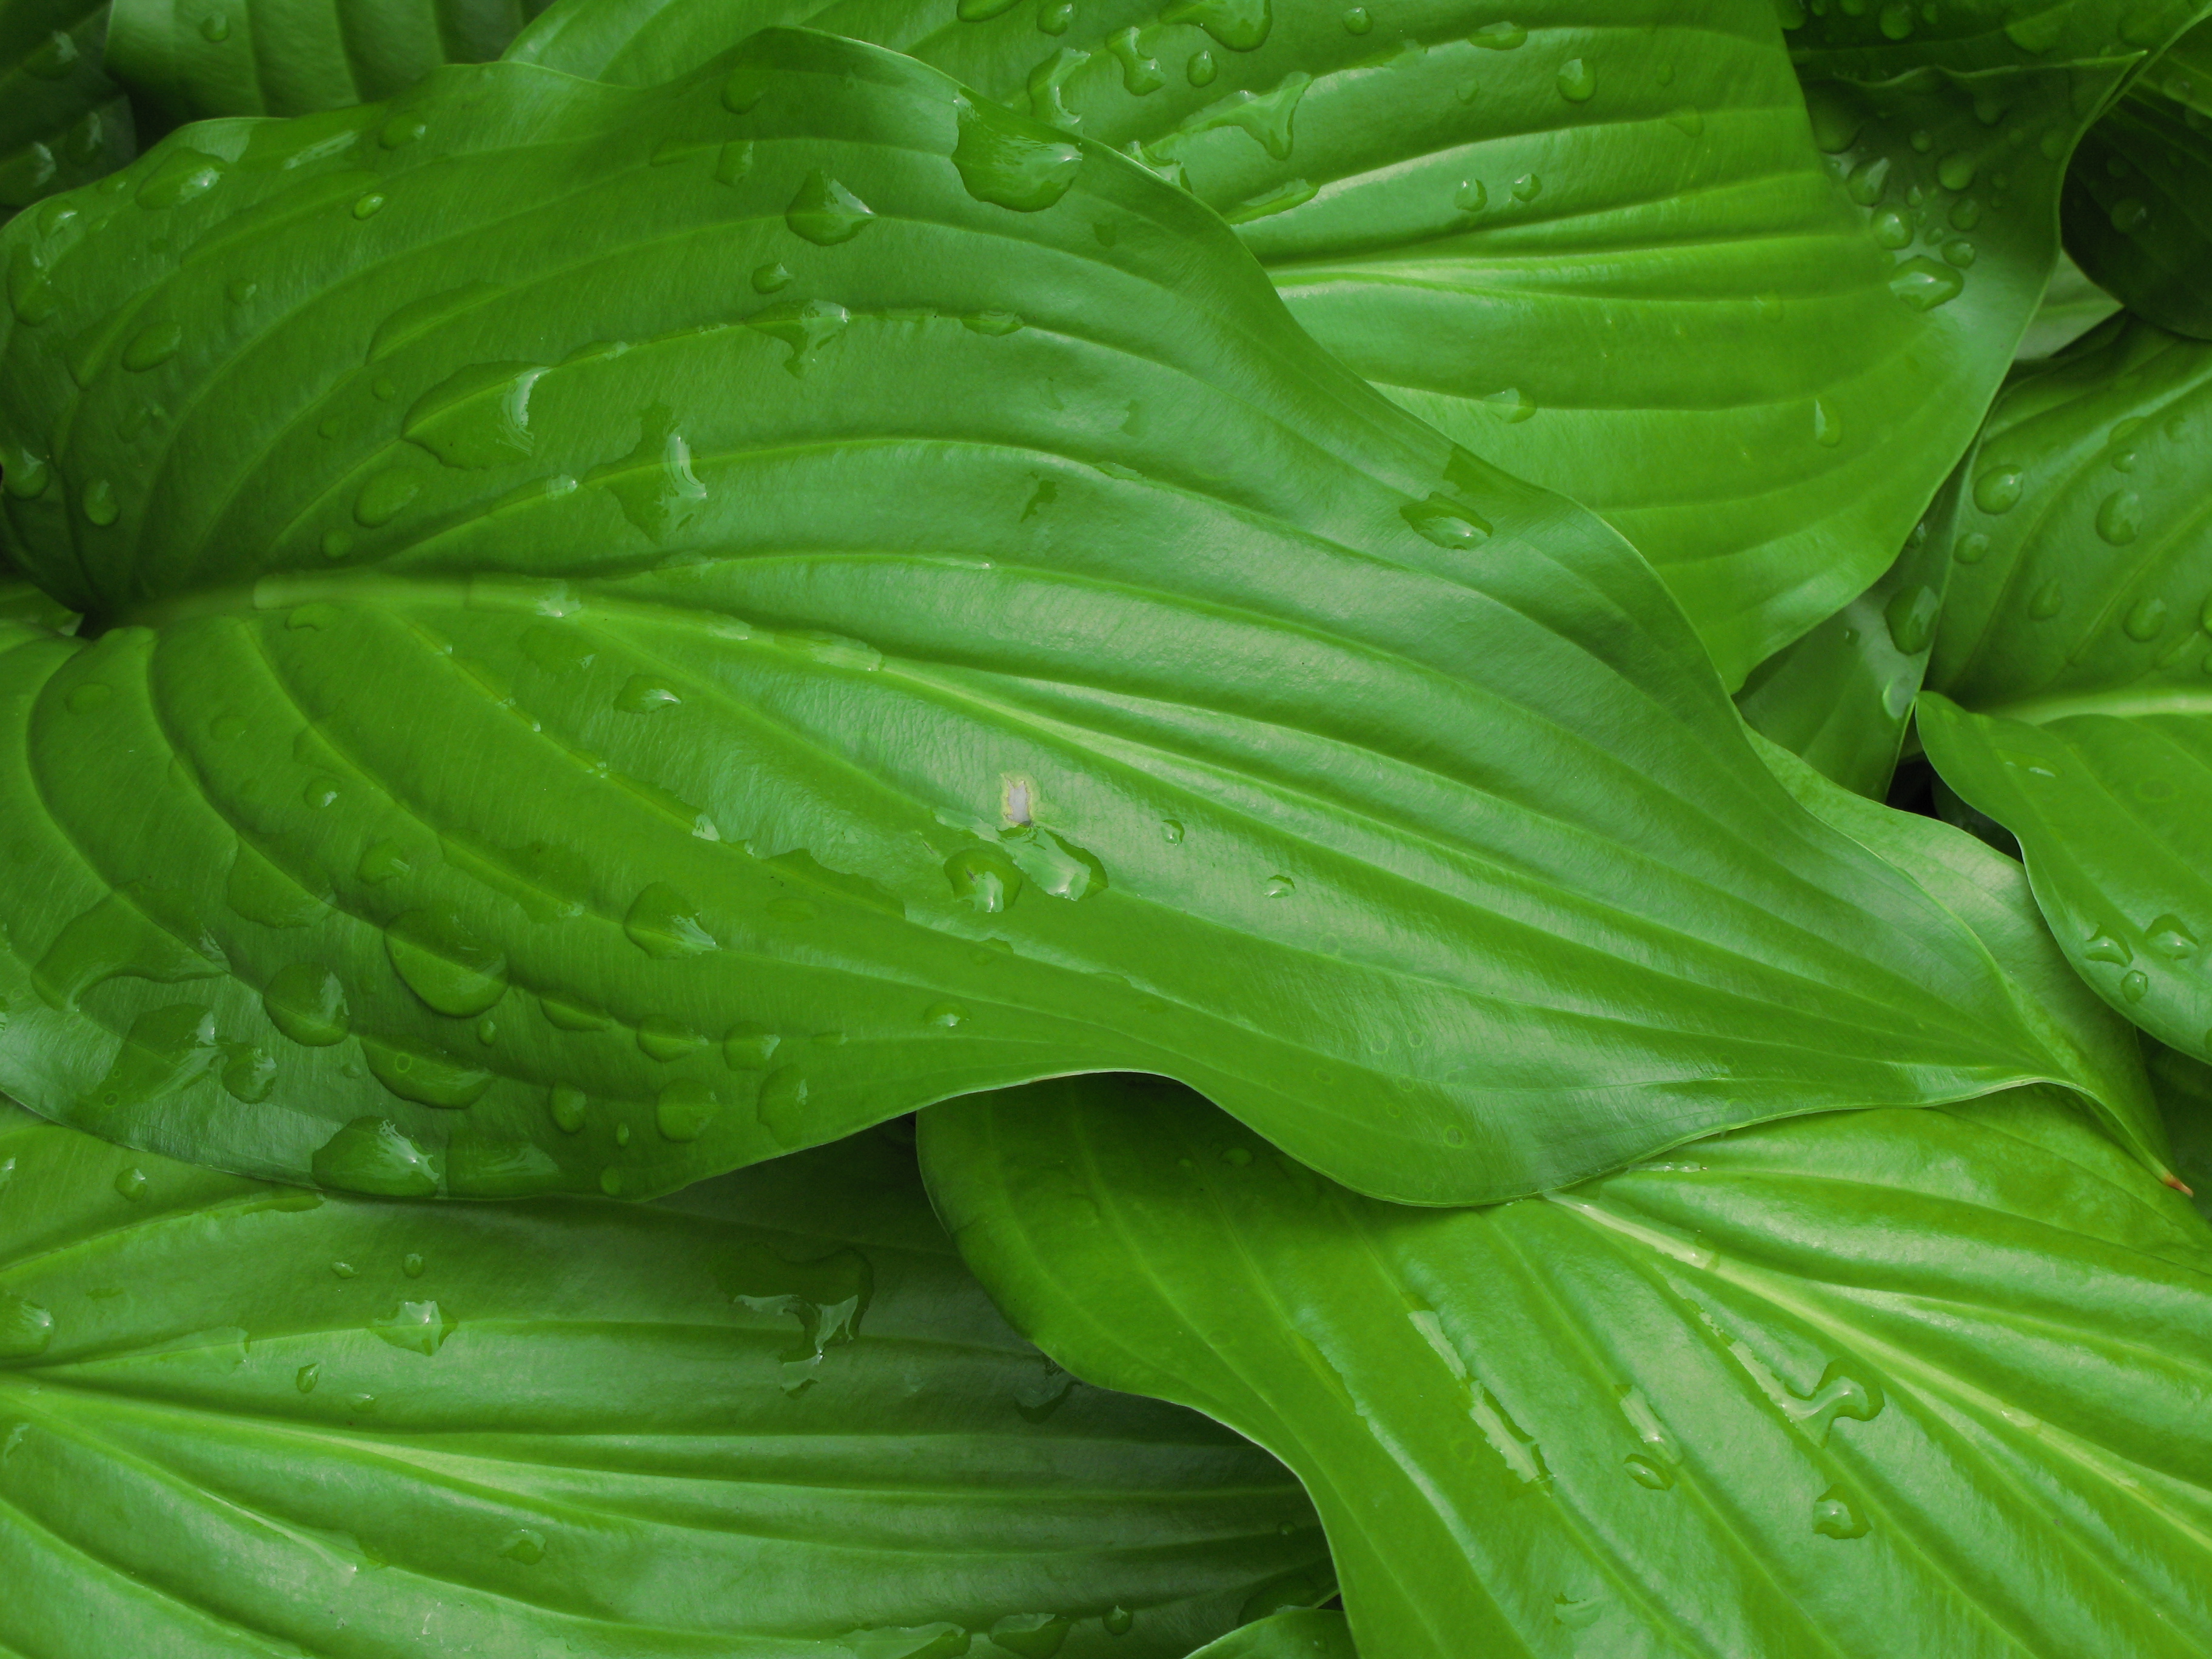
plant, leaf, foliage, pattern, food, green, high, herb, produce, vegetable, cool image, background, wallpaper, hires, hi, res, g7, plant stem, land plant, leaf vegetable, choy sum, komatsuna